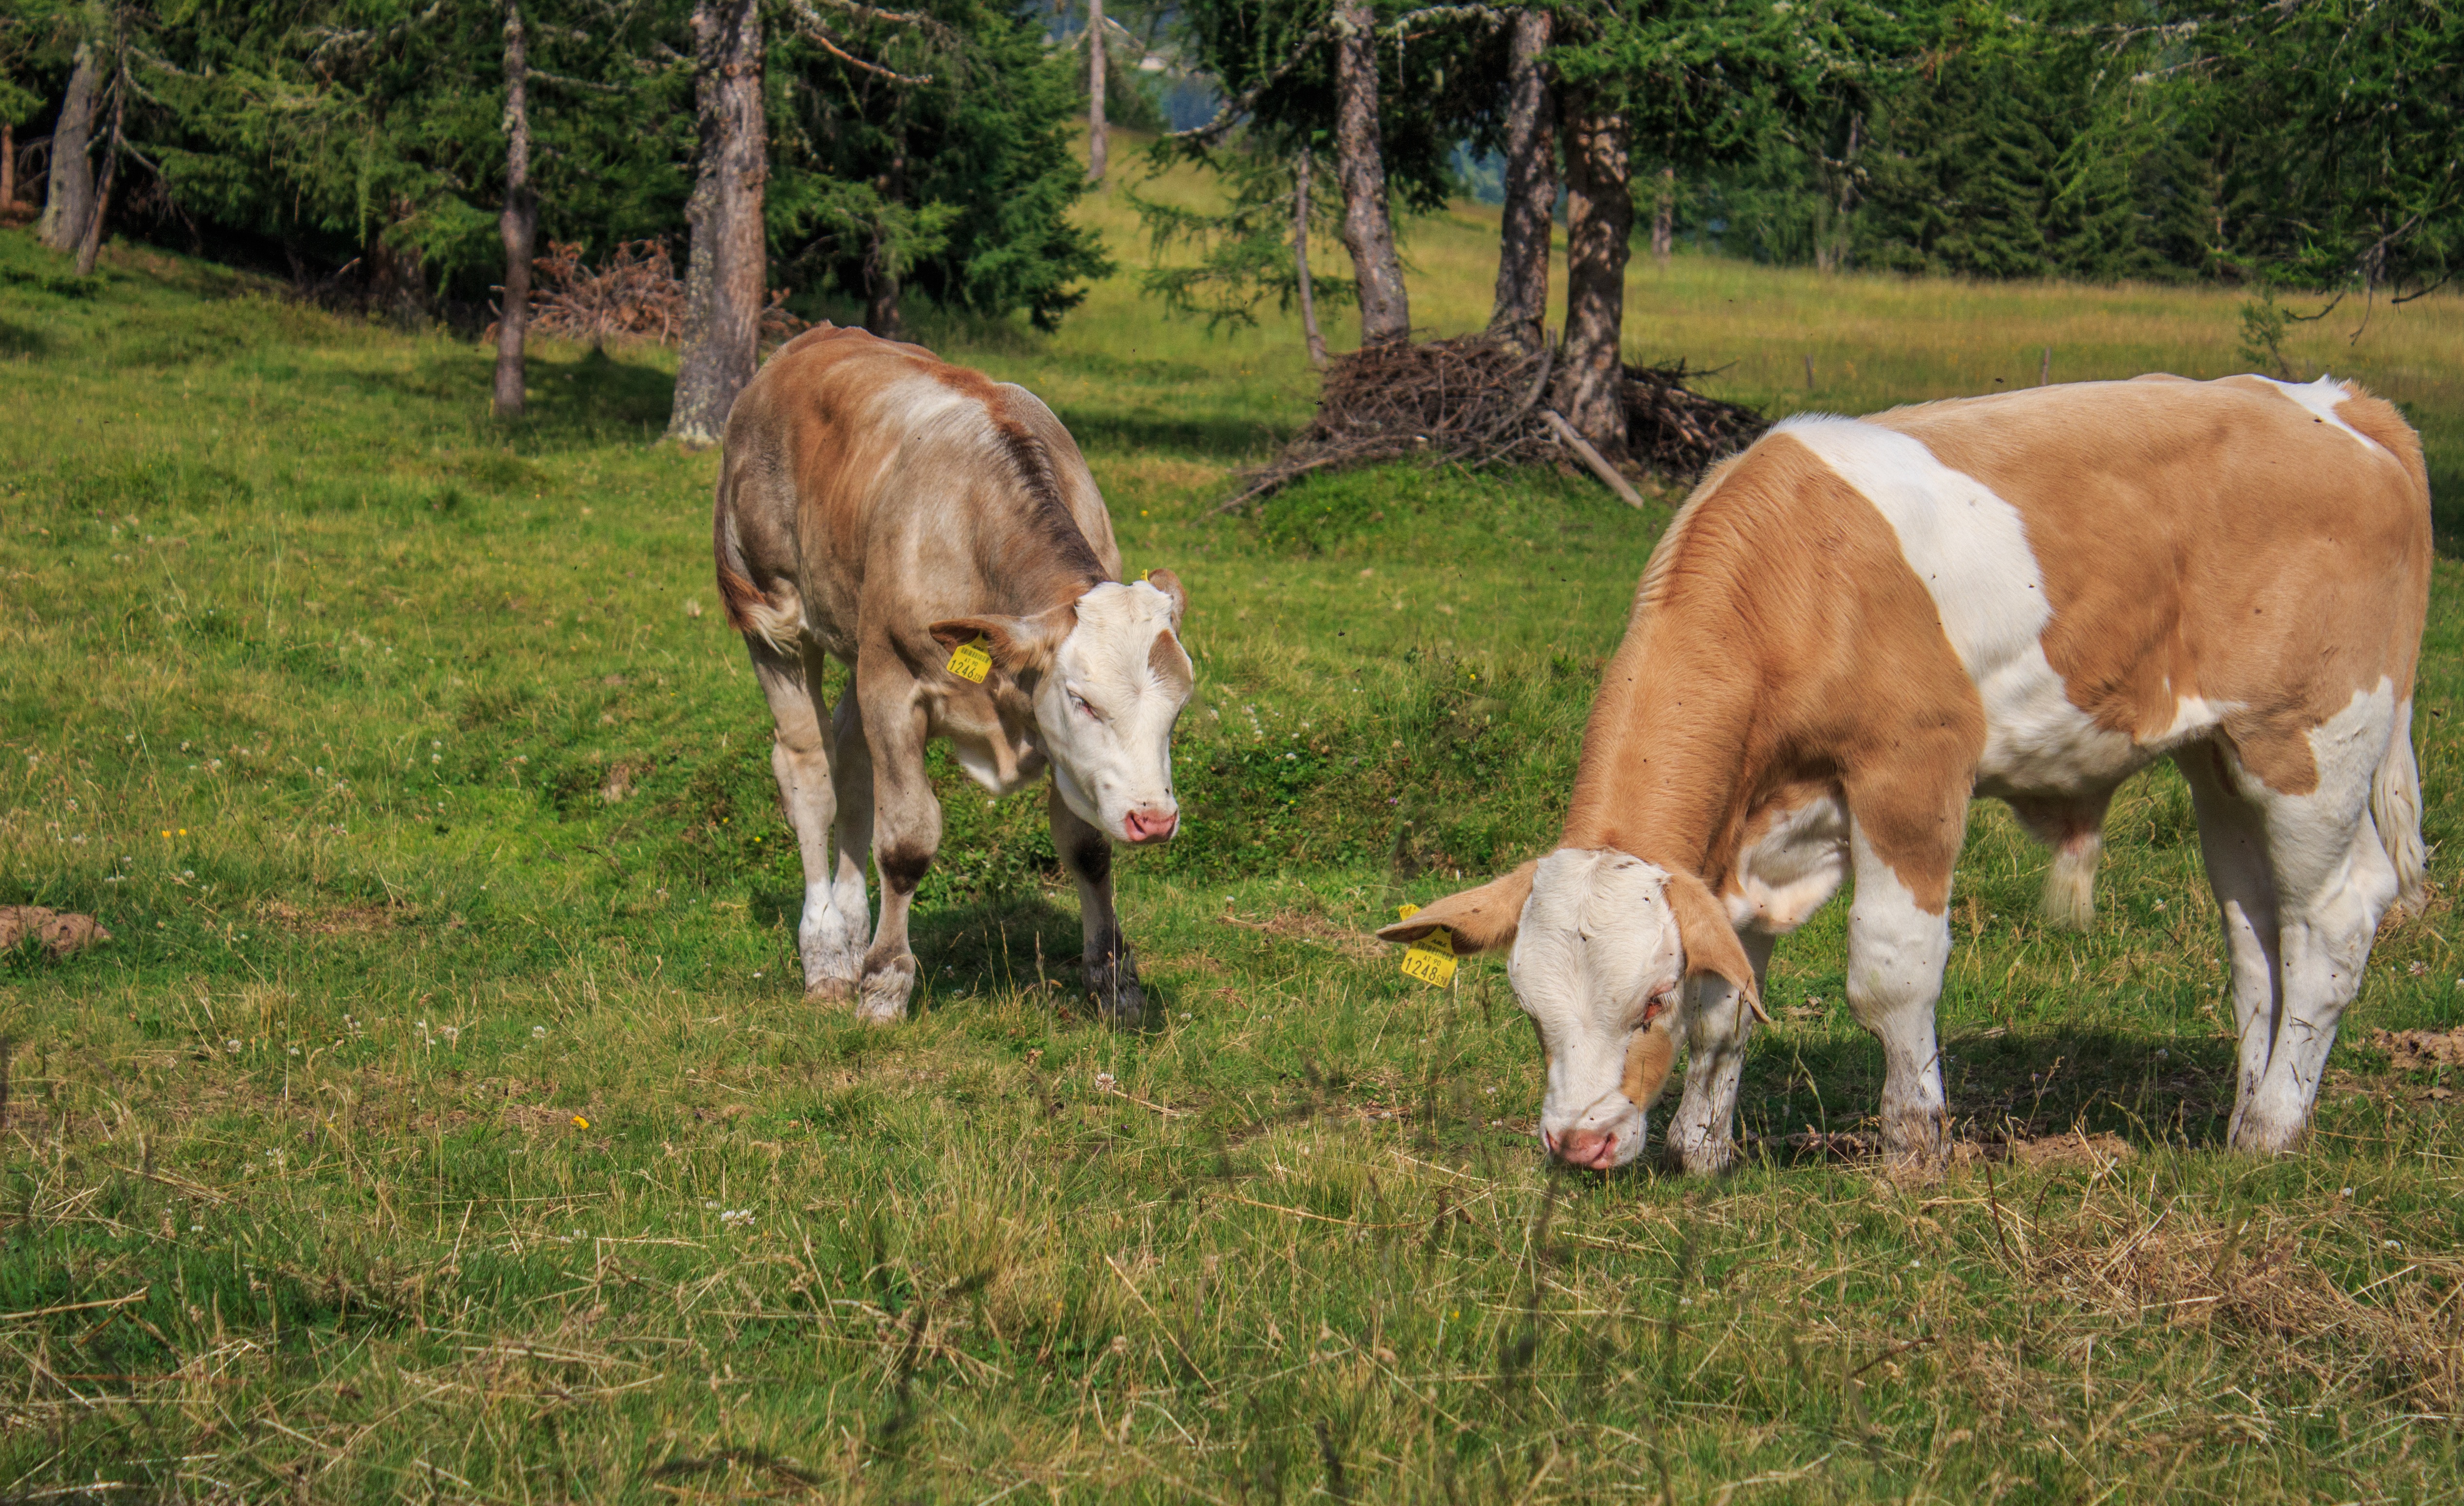
nature, grass, field, farm, meadow, prairie, animal, cute, cow, cattle, herd, pasture, grazing, livestock, mammal, alpine, agriculture, beef, fauna, calf, austria, cows, grassland, mare, habitat, foal, alm, carinthia, young animal, rural area, little calf, calves, dairy cattle, pack animal, dairy cow, lesachtal, cattle like mammal, horse like mammal